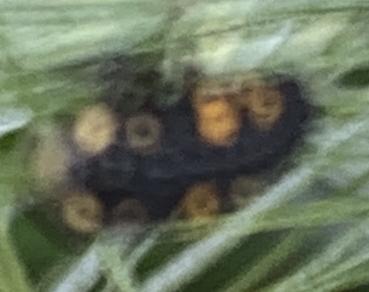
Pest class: predators